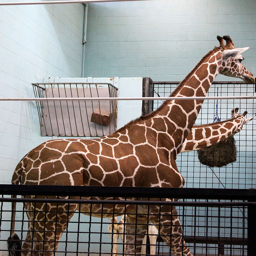
Two giraffe standing next to each other in a room.
The two giraffes stand tall in a small cage.
Two giraffes in a small brick area with fences.
Two giraffes inside a pen in a building.
Two giraffes inside of an artificial holding pen.